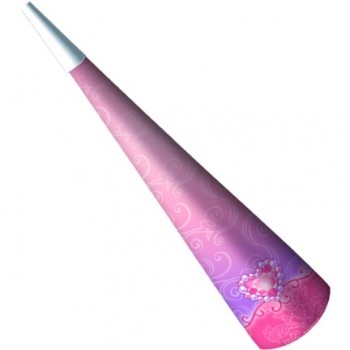
Disney (VIP) Very Important Princess Dream Party Horns
One 8-count package of Disney (VIP) Very Important Princess Dream Party Horns
Brand: Bling Your Cake
Category: Arts & Entertainment > Party & Celebration > Party Supplies > Noisemakers & Party Blowers